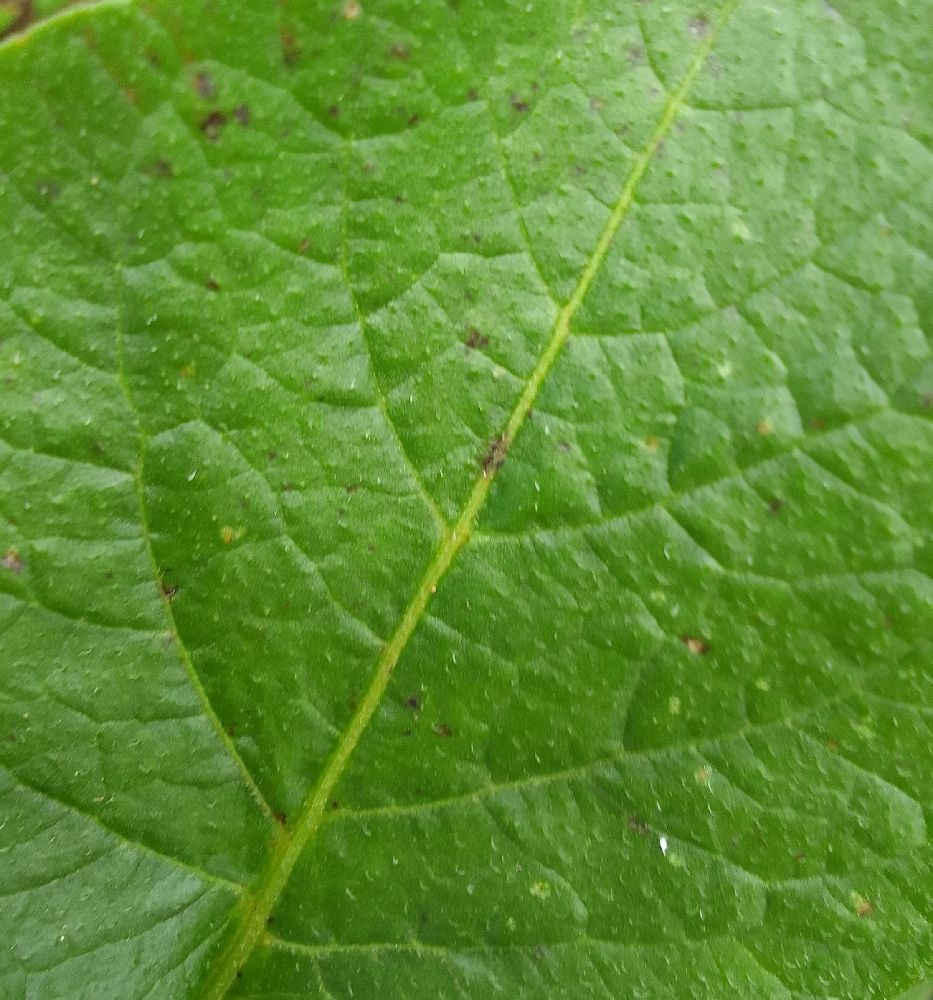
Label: Healthy